Gal Gadot

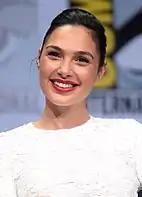
Gadot in 2017

Gal Gadot (born 30 April 1985) is an Israeli actress. She gained recognition for portraying Wonder Woman in the DC Extended Universe films (2016–2023). In 2018, Gadot was named one of "Time"s 100 most influential people and ranked by "Forbes" as the tenth-highest-paid actress, later rising to third in 2020. She became the first Israeli actor to receive a star on the Hollywood Walk of Fame in 2025.